Paul Schroeter

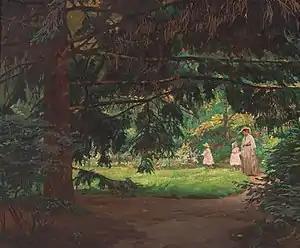
The Mother

From there, he transferred to the Academy of Fine Arts, Munich, and joined the . He remained there for a few years, becoming a member of the Munich Secession, and participating in their first exhibition of 1893. This was followed by study trips to Holland, Belgium and Spain and, for a short time, he was a resident of the . In 1895, he was awarded a large gold medal at the Große Berliner Kunstausstellung.